2021 Northeast Grand Prix

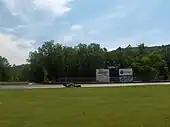
Lime Rock Park, where the race was held.

International Motor Sports Association's (IMSA) president John Doonan confirmed the race was part of the schedule for the 2021 IMSA SportsCar Championship (IMSA SCC) in September 2020. It was the sixth year it was part of the IMSA SCC. The 2021 Northeast Grand Prix was the seventh of twelve sports car races of 2021 by IMSA, and it was the fourth round held as part of the WeatherTech Sprint Cup. The race was held at the seven-turn Lime Rock Park in Lakeville, Connecticut, on July 17, 2021.